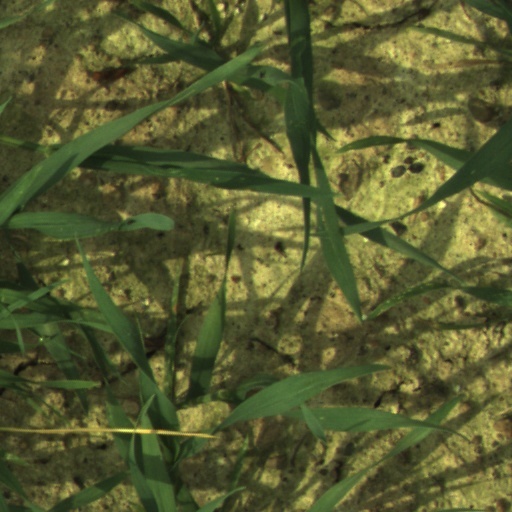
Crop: wheat